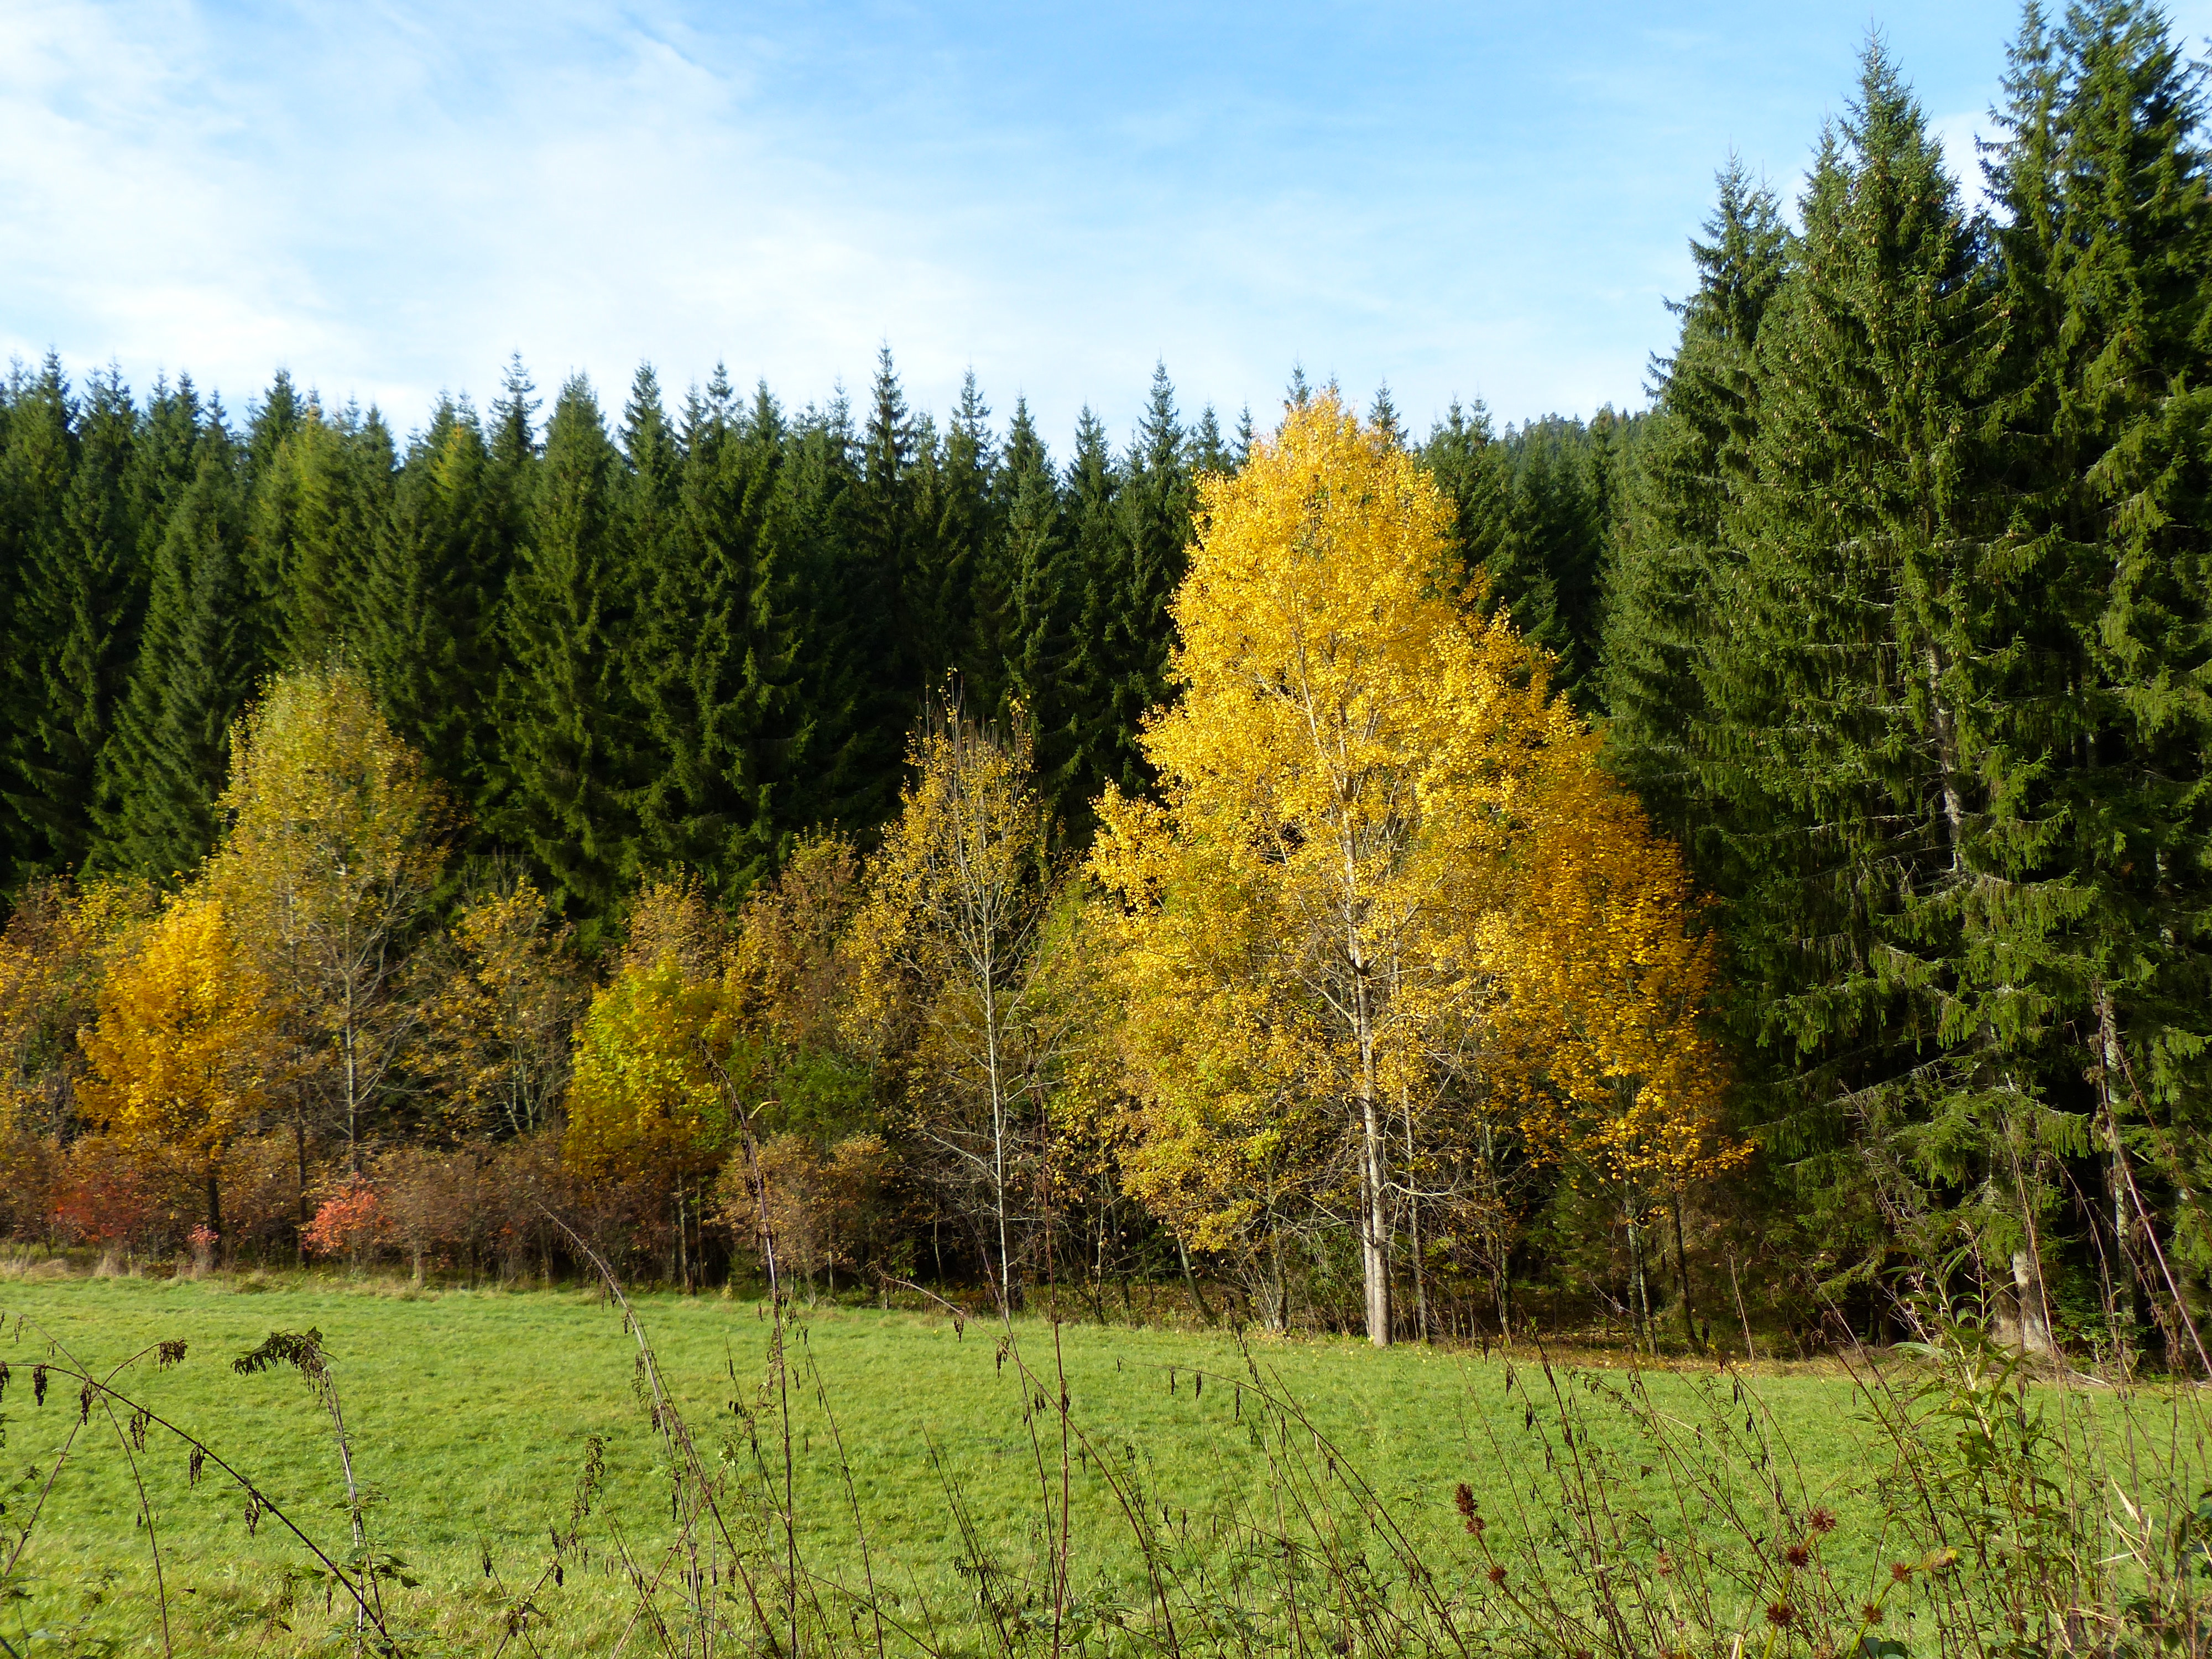
landscape, tree, forest, wilderness, plant, meadow, prairie, leaf, fall, flower, travel, foliage, europe, pasture, autumn, black, season, trees, spruce, shrub, deciduous, germany, grove, woodland, habitat, changing, larch, ecosystem, biome, natural environment, woody plant, temperate broadleaf and mixed forest, temperate coniferous forest, land plant